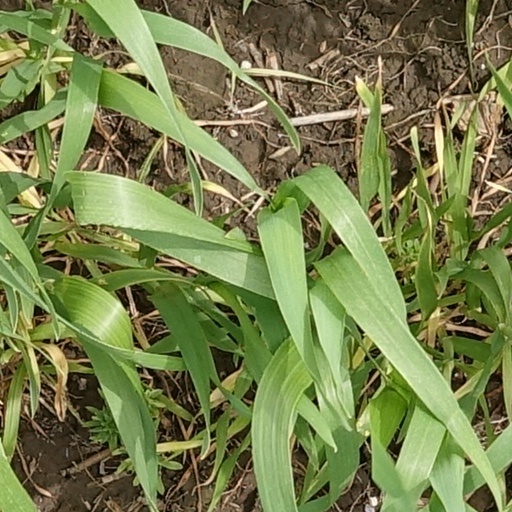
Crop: wheat